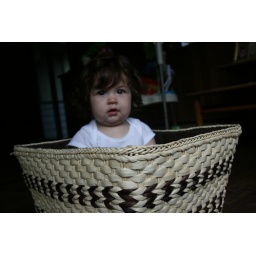
so cute in the basket